Distro Astro

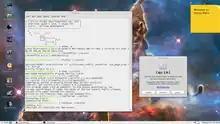
Software

Distro Astro is based upon the MATE desktop, bearing resemblance to the user interface of Windows based operating systems. It is bundled with some mainstream desktop such as Mozilla Firefox and LibreOffice, as well as astronomy related software including Cartes du Ciel and KStars.